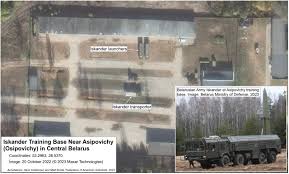
Label: Iskander